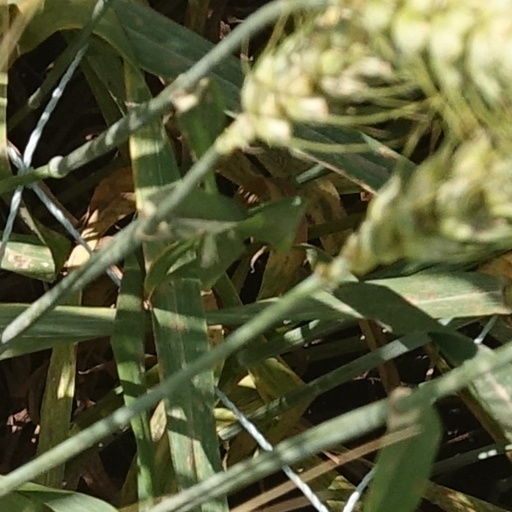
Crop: wheat